Jarrod Saffy

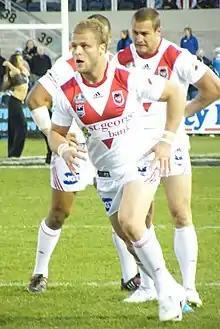
Saffy playing with the Dragons in 2008

Jarrod Saffy (born 24 October 1984) is a rugby union player. He played rugby league for the Wests Tigers and St George Illawarra Dragons in the NRL before switching to rugby union with the Melbourne Rebels for the 2011 Super Rugby season.